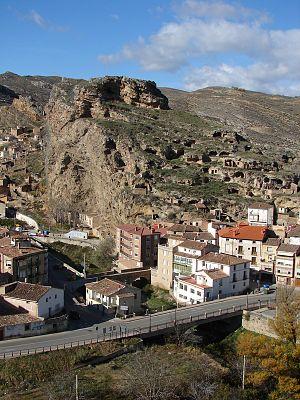
Cervera del Río Alhama est une commune de la communauté autonome de La Rioja, en Espagne.